Nova Scotia Route 211

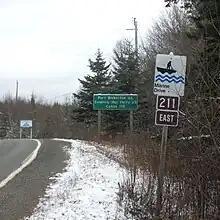
Route sign in Stillwater, Guysborough County, Nova Scotia

Route 211 is a collector road in the Canadian province of Nova Scotia. It is located in Guysborough County and connects Stillwater on Trunk 7 to Isaac's Harbour North on Route 316.